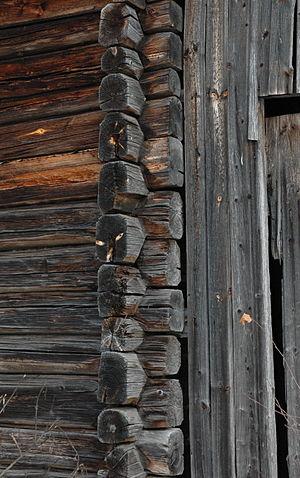
La construction en bois massif empilé est un système constructif en bois, faisant usage de troncs, rondins ou madriers de bois massifs. Ce système constructif emploie des grumes écorcées et ajustées les unes aux autres, dont le diamètre fait généralement entre 25 et 35 cm. C'est selon Eugène Viollet-le-Duc, avec la charpente l'autre manière principale de construire en bois. On peut distinguer plusieurs manières de construire traditionnelles principales :